Mustard (album)

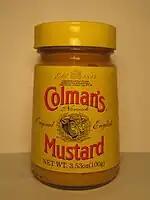
To promote "Mustard", Jet Records co-operated with Colman's by giving away jars of the brand's mustard in competitions.

Although the studio dispute delayed release of "Mustard", Wood had been discussing the album in interviews for almost two years before its eventual appearance. Having left Harvest Records, Wood signed to Jet Records in 1975 for the record's release. In November, "Record Mirror & Disc" ran a competition in which participants could win copies of Wood's albums, a "Mustard" T-shirt, a one-gallon jar of Colman's mustard with Wood's autograph, a stereo system and a trip to London to meet Wood. The Colman's mustard giveaway was arranged by Jet Records in co-operation with the brand. Wood chose "Look Thru the Eyes of a Fool" as the lead single from "Mustard" for release the same month. In a turn of fortunes for Wood, it failed to chart in the United Kingdom or the United States, where Wood was still signed to United Artists Records. Ray Fox-Cumming of "Record Mirror & Disc" said the single was "lost in the Christmas rush" and could have been more successful if Wood performed it on "Top of the Pops". Wood felt the song would have sounded "a mess" to Radio 1 listeners who did not own stereo radios and thus could not appreciate the "things whizzing about all over the place", and wished in hindsight he had "put a good Tony Blackburn mix on it".